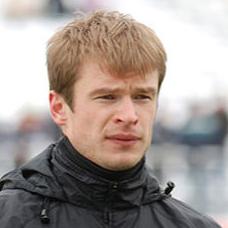
Age: 25